Gian Franco Anedda

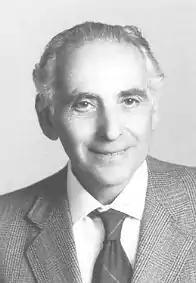
Gian Franco Anedda

Anedda was born in Cagliari on 28 August 1930. He studied and practiced law before his election to the Cagliari municipal council and the Regional Council of Sardinia. Anedda began his political career affiliated with the Italian Social Movement, and later joined its successor, the National Alliance. Anedda won election to the Chamber of Deputies for the first time in 1992, and served through 2006. Between 1994 and 1995, Anedda served as undersecretary of the Ministry of Justice. He was elected a lay member of the High Council of the Judiciary in 2005. Anedda died on 17 July 2020.